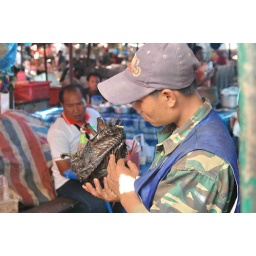
Some wild animal on sale in a market in Laos